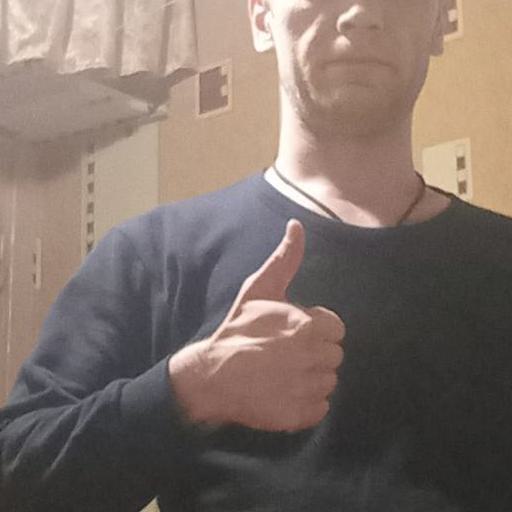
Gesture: like